1952 FIVB Men's Volleyball World Championship

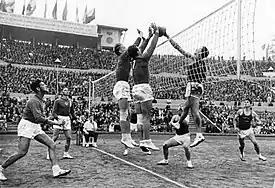
Israel vs. Soviet Union, 1952 FIVB Men's World Championship

The 1952 FIVB Men's World Championship was the second edition of the tournament, organised by the world's governing body, the FIVB. It was held from 17 to 29 August 1952 in Moscow, Soviet Union.